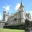
Label: castle